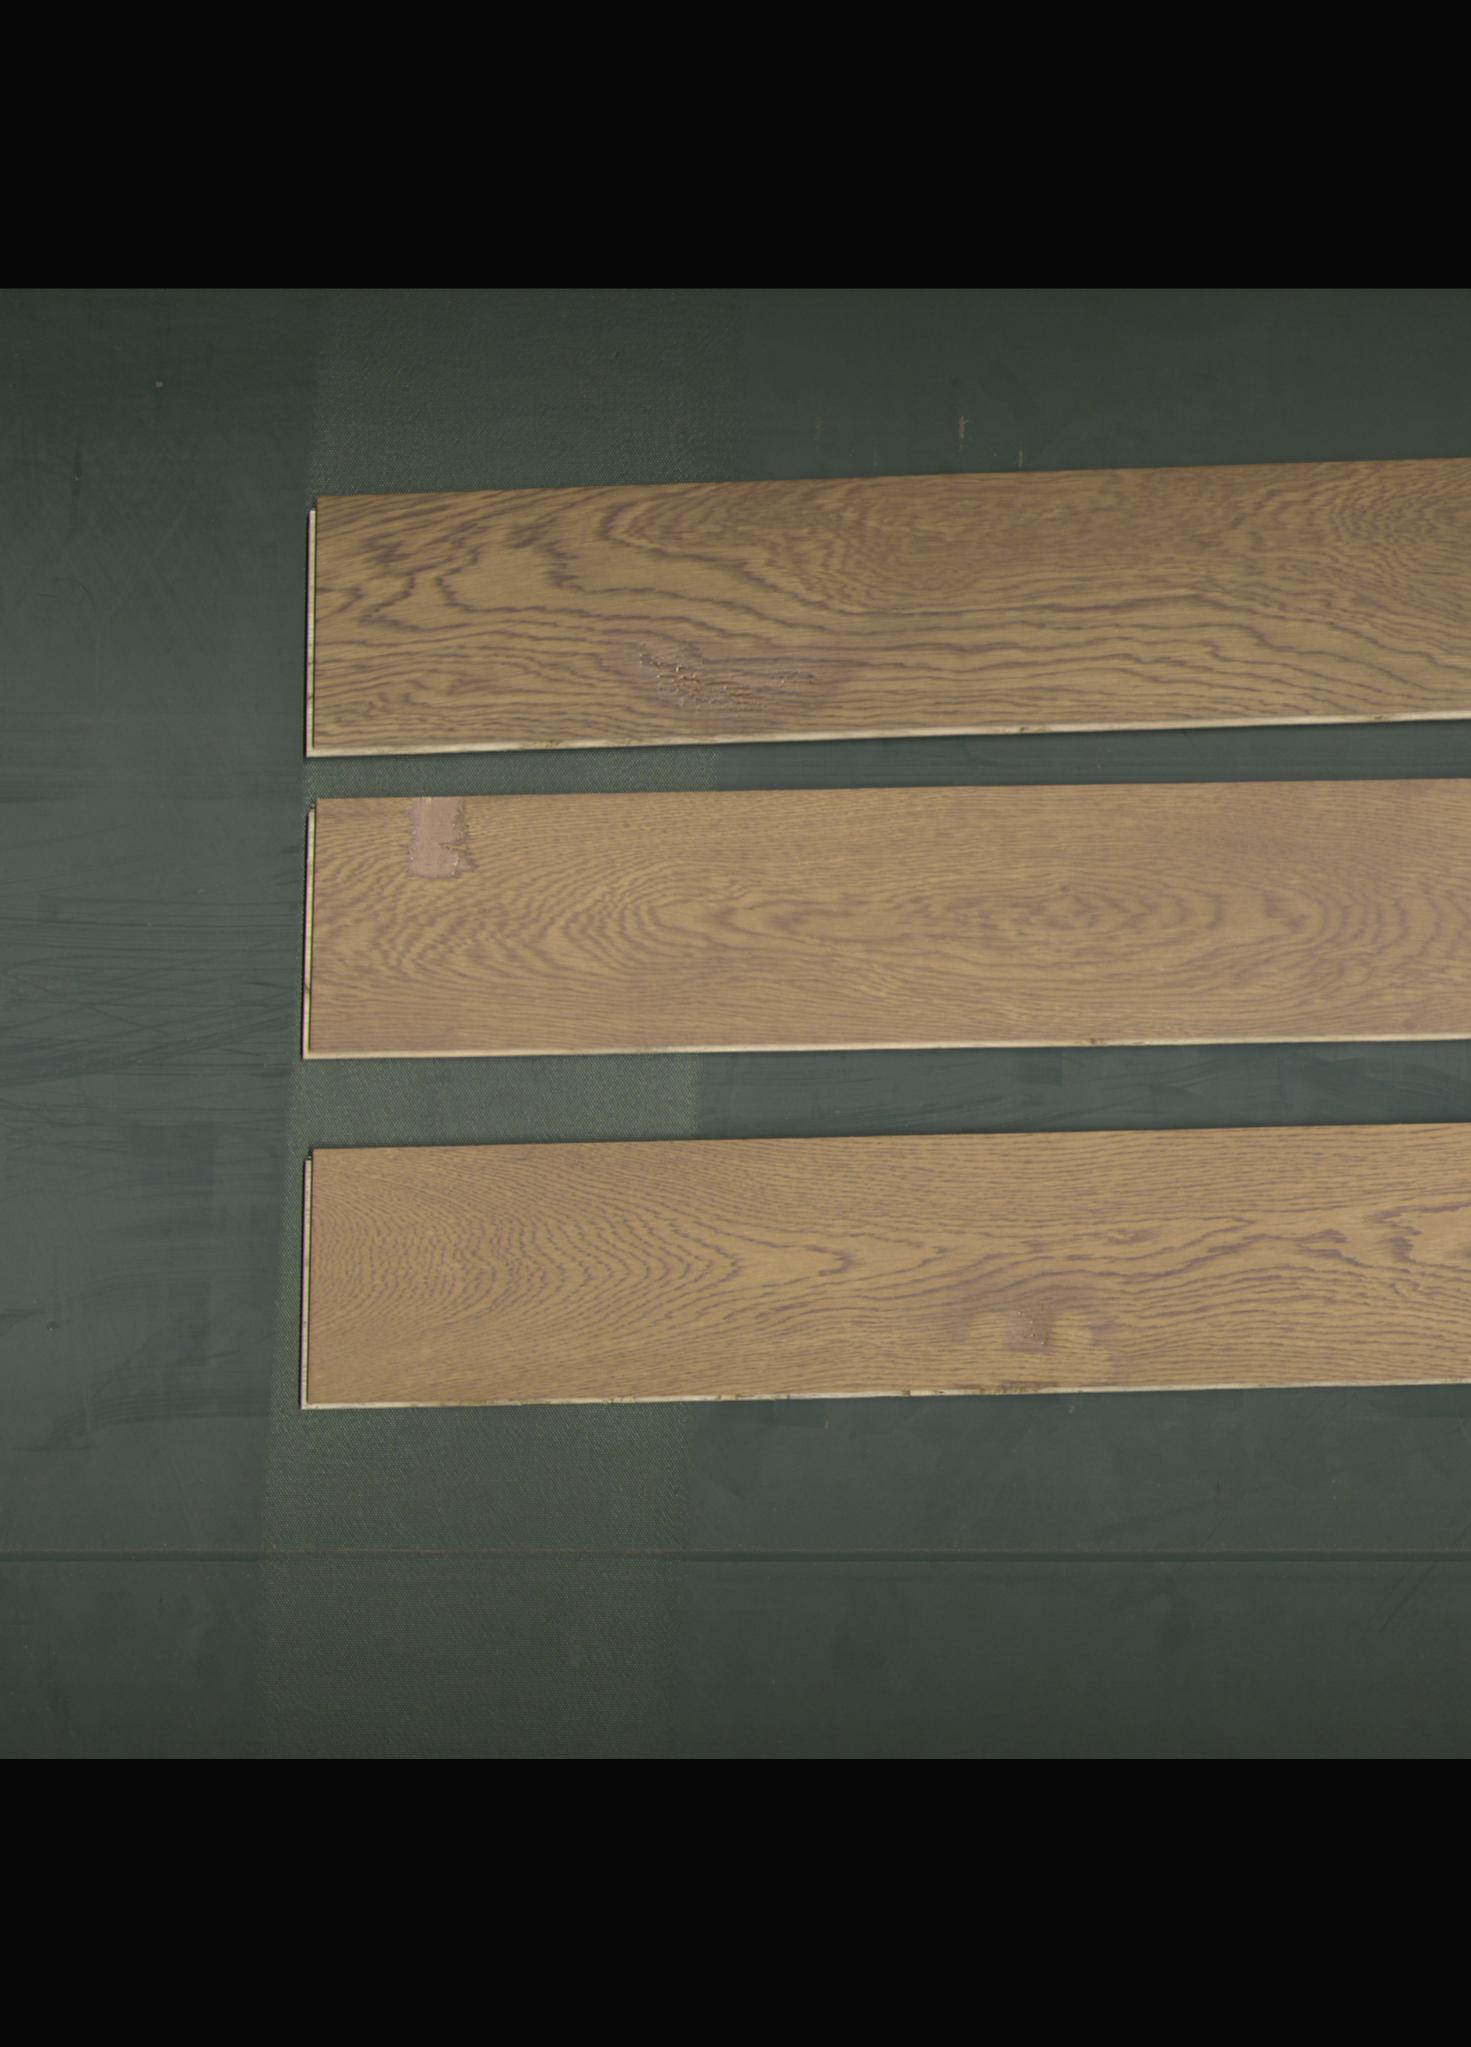
Label: mixers